Joseph Günzburg

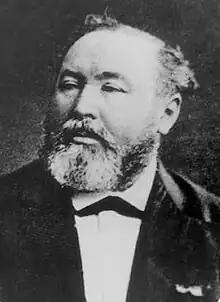

Joseph Günzburg (Osip Gavrilovich Gintsburg, Осип Гаврилович Гинцбург (or "Iosif-Evzel", "Иосиф-Евзель"); 1812 in Vitebsk – 12 January 1878 in Paris) was a Russian financier and philanthropist who became a baron in 1874. He was the son of Gabriel Günzburg and the father of Horace Günzburg.